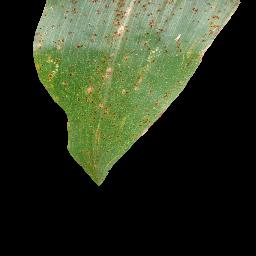
Label: Corn_(Maize)___Common_Rust